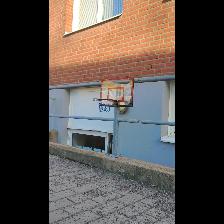
Label: NonHuman